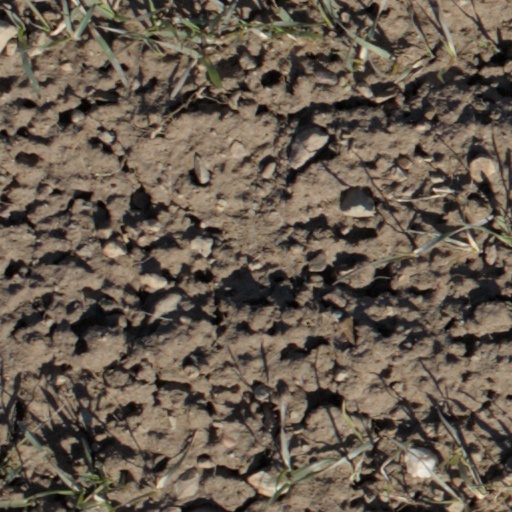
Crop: wheat